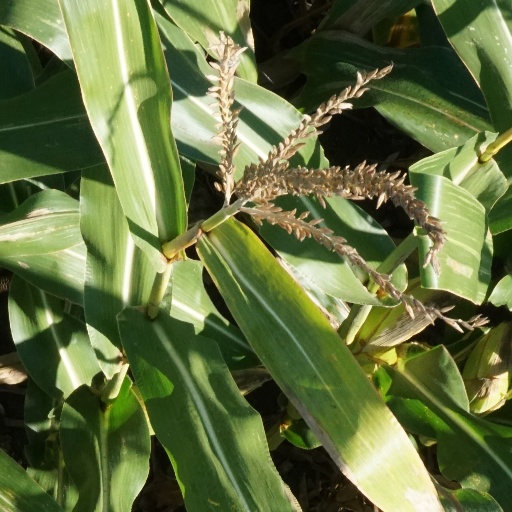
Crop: maize; corn